Richard Quain (Irish physician)

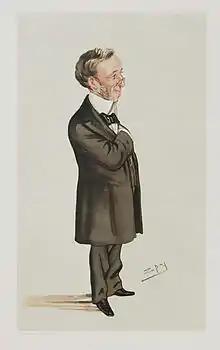
Caricature of Sir Richard Quain in Vanity Fair

Quain received his early education at Cloyne, and was then apprenticed to a surgeon-apothecary in Limerick.